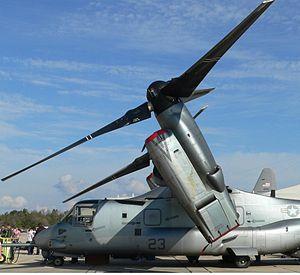
Le Rolls-Royce T406, désignation interne de la compagnie « AE 1107C-Liberty », est un turbopropulseur de forte puissance propulsant l'appareil de transport convertible Boeing-Bell V-22 Osprey, actuellement en service dans le corps des Marines et l'armée de l'air des États-Unis.